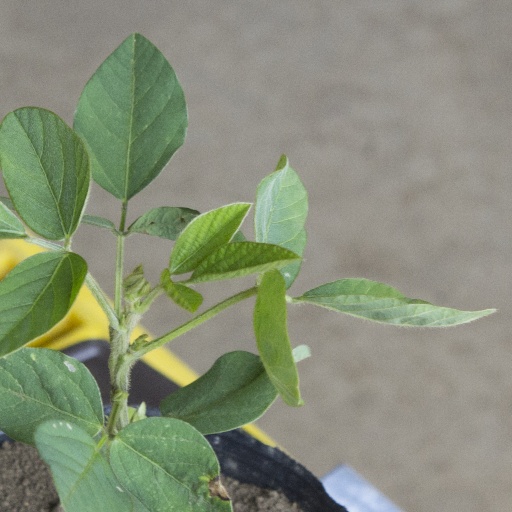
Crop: soybean